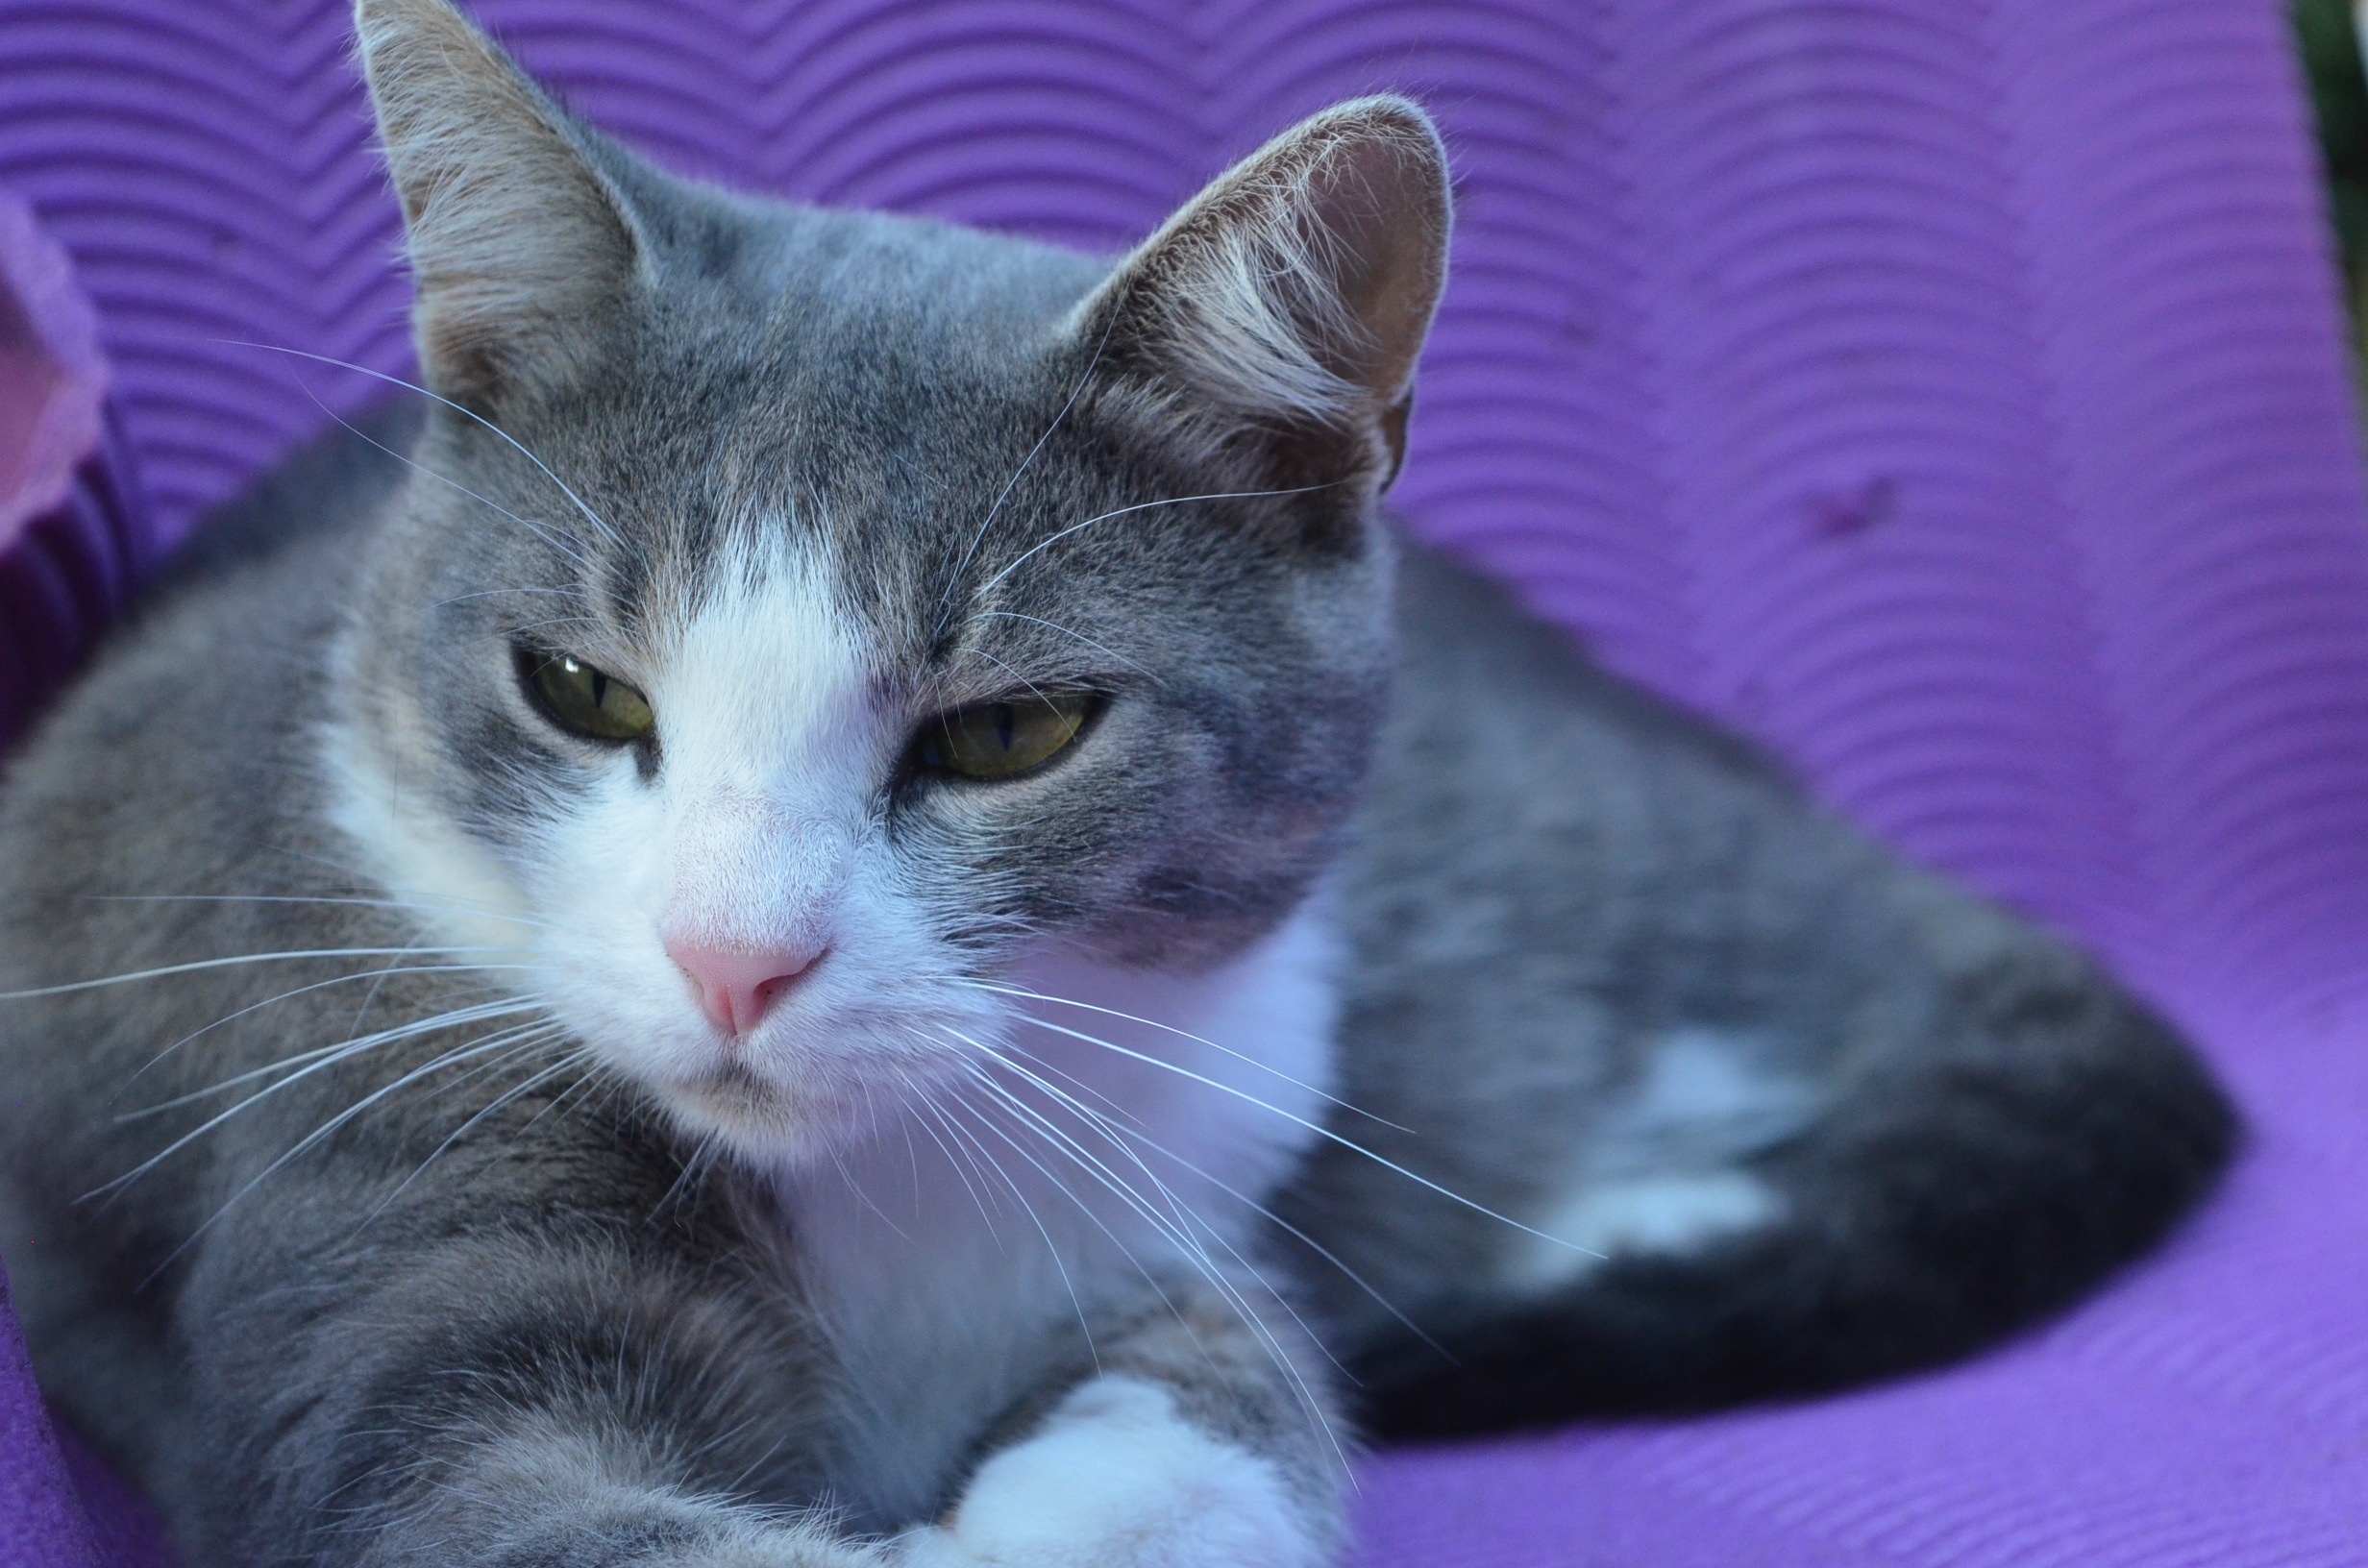
recreation, kitten, cat, mammal, nose, whiskers, vertebrate, european shorthair, crampon, a breather, small to medium sized cats, cat like mammal, domestic short haired cat, american shorthair